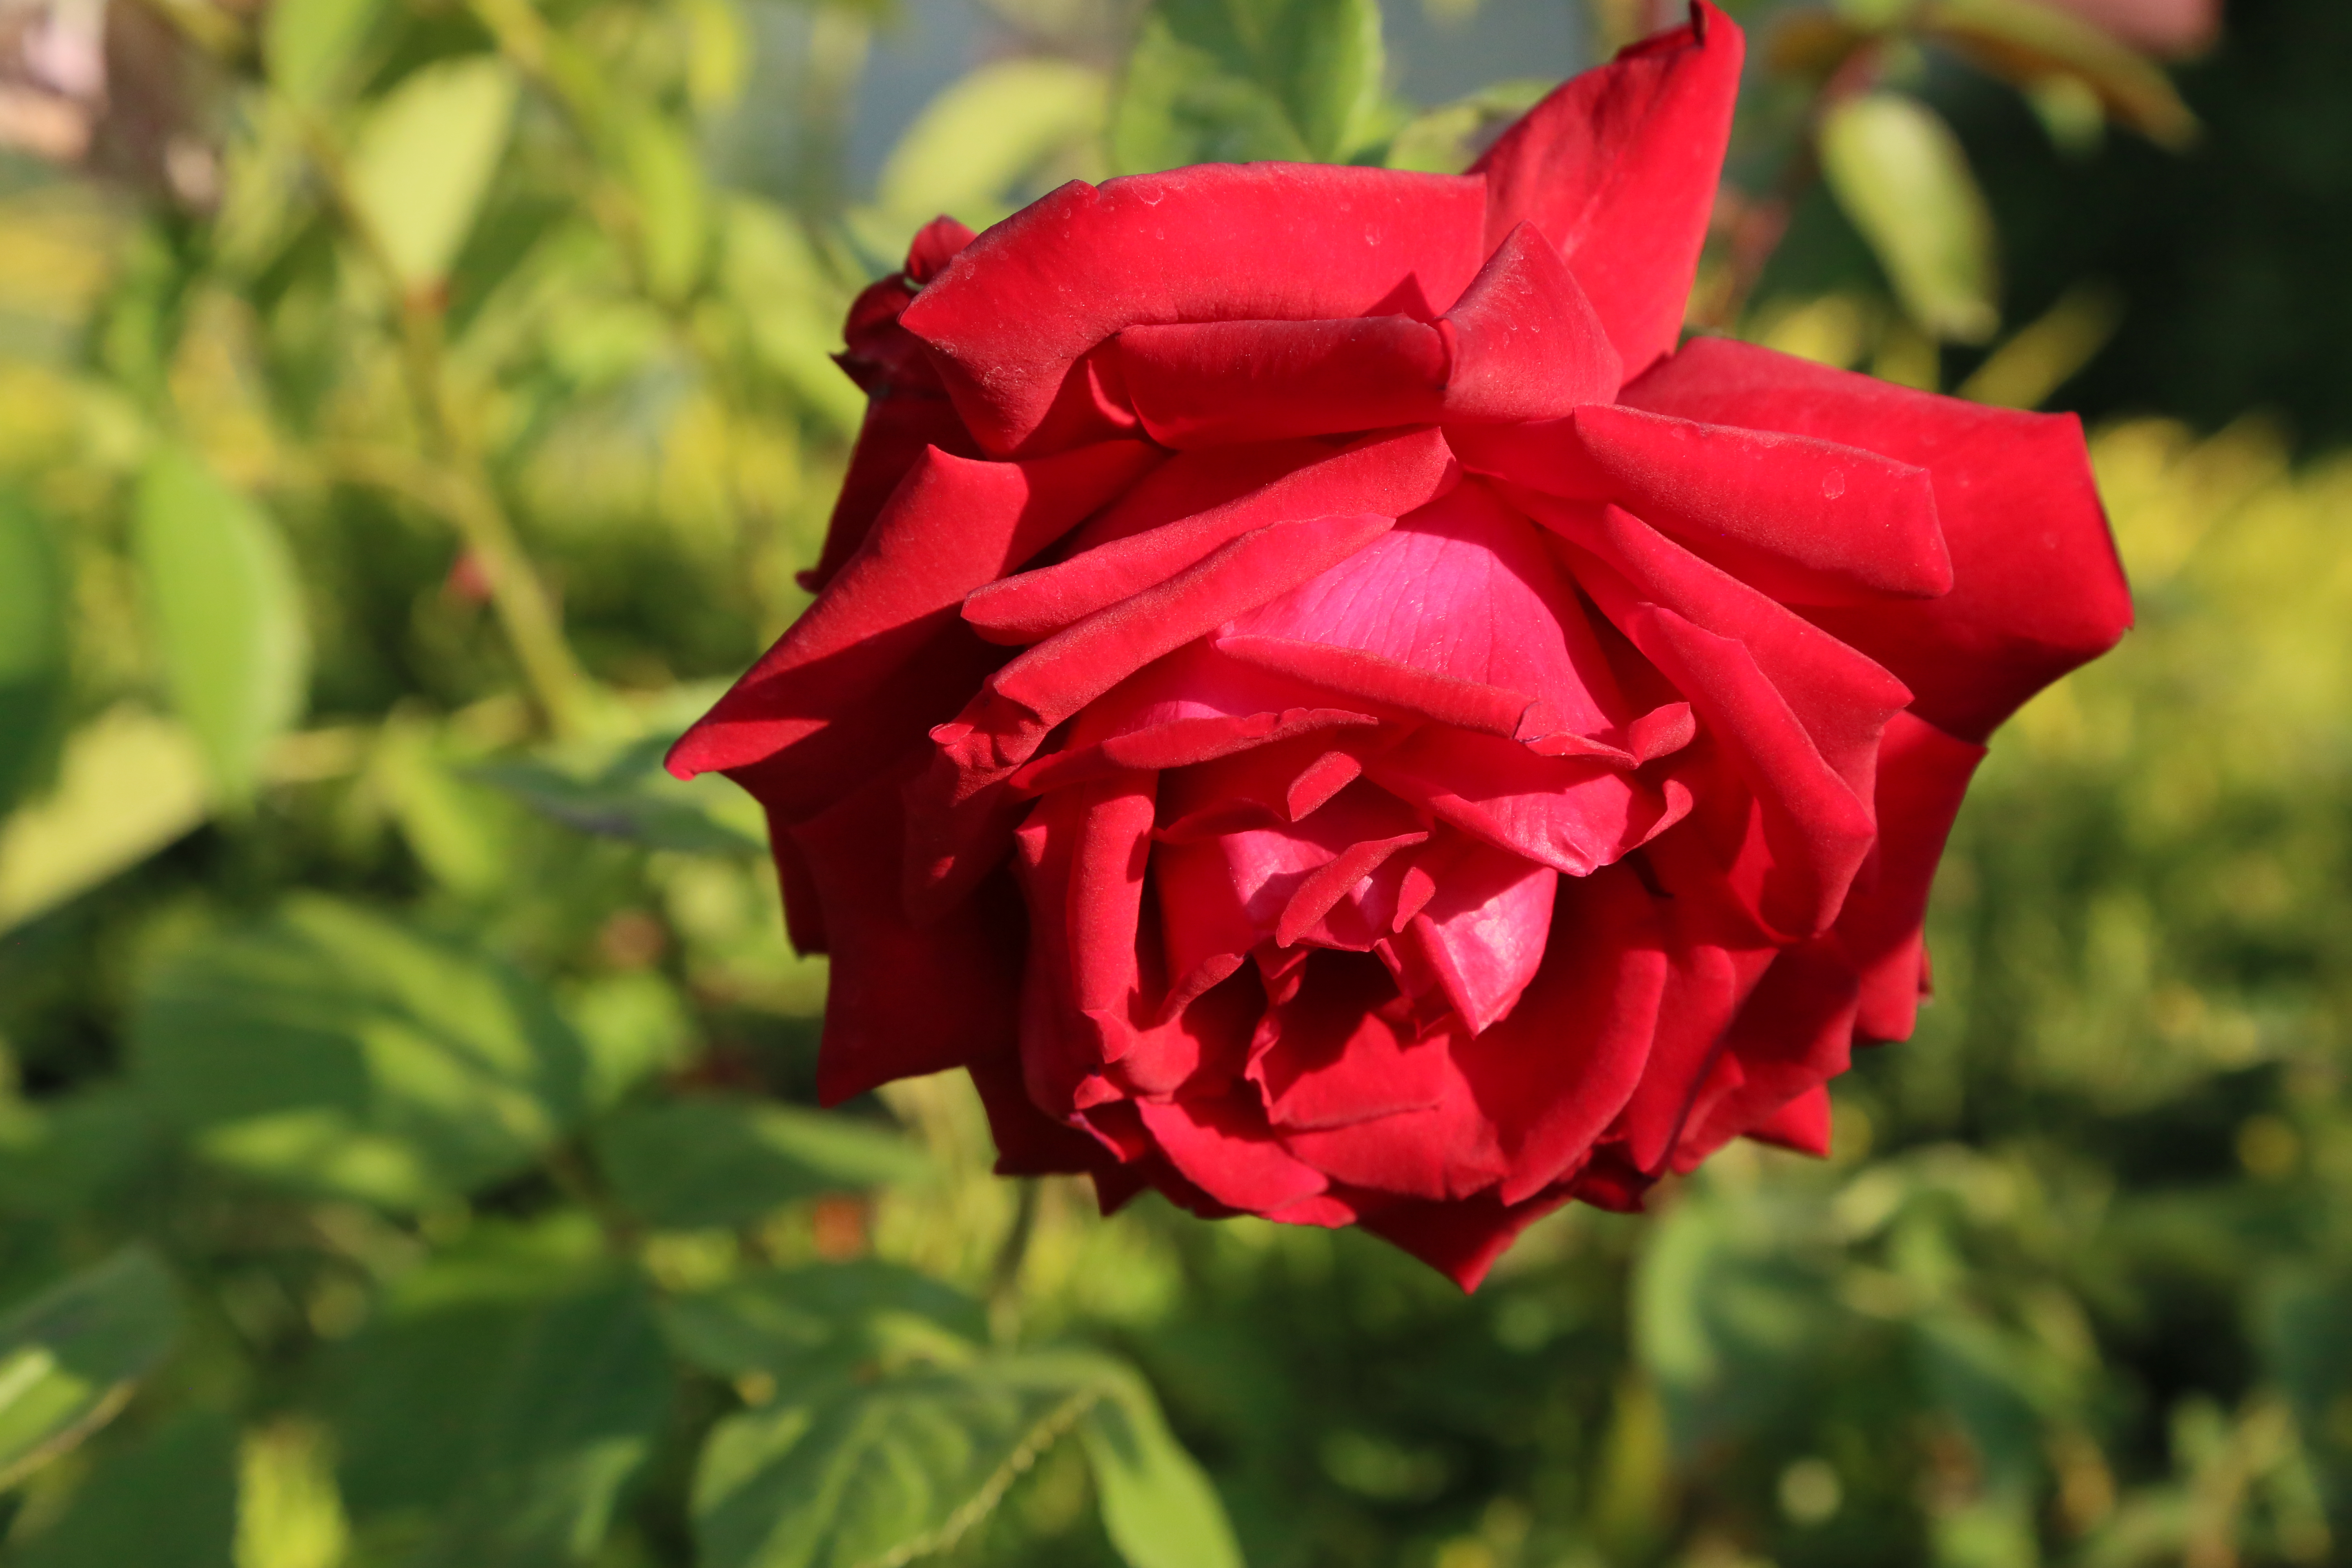
rose, nature, spring, plant, love, colorful, flower, flowering plant, Julia child rose, garden roses, red, petal, floribunda, rose family, pink, Hybrid tea rose, botany, rose order, close up, leaf, china rose, grass, rosa centifolia, annual plant, plant stem, rosa wichuraiana, wildflower, perennial plant, camellia